VV Cephei

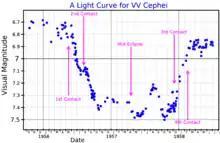
A visual band light curve for one of the eclipses of VV Cephei, adapted from Hopkins "et al." (2015)

The fact that VV Cephei is an eclipsing binary system was discovered by American astronomer Dean McLaughlin in 1936. VV Cephei experiences both primary and secondary eclipses during a 20.3 year orbit. The primary eclipses totally obscure the hot secondary star and last for nearly 18 months. Secondary eclipses are so shallow that they have not been detected photometrically since the secondary obscures such a small proportion of the large cool primary star. The timing and duration of the eclipses is variable, although the exact onset is difficult to measure because it is gradual. Only ε Aurigae (period = 27.08 years), and AS Leonis Minoris (period = 69.1 years) have longer periods.